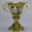
Label: cup